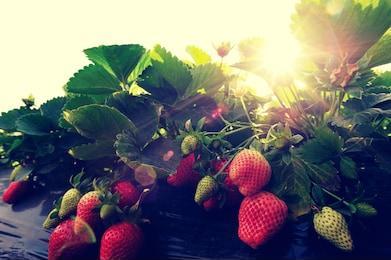
Label: Strawberry